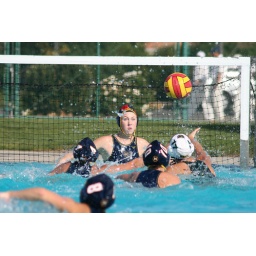
Menlo School girls compete at the David Norcal water polo tournament. Photo by James Hale.